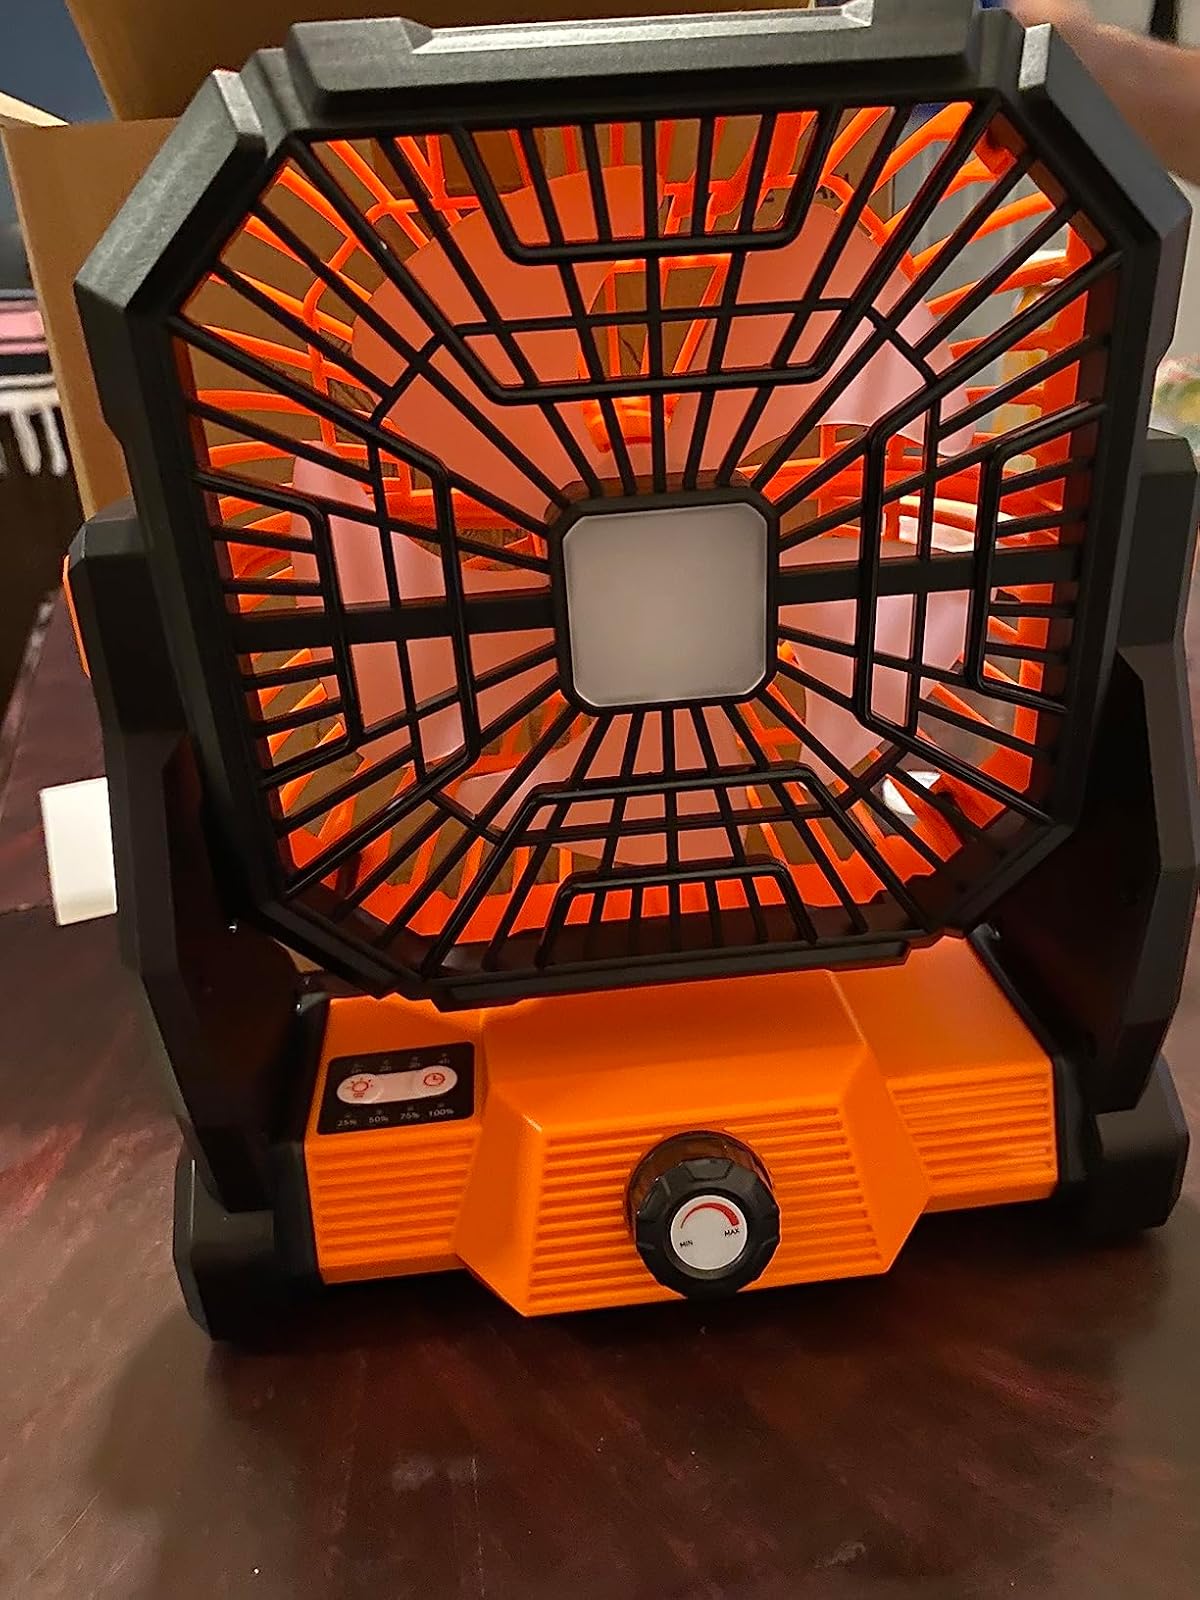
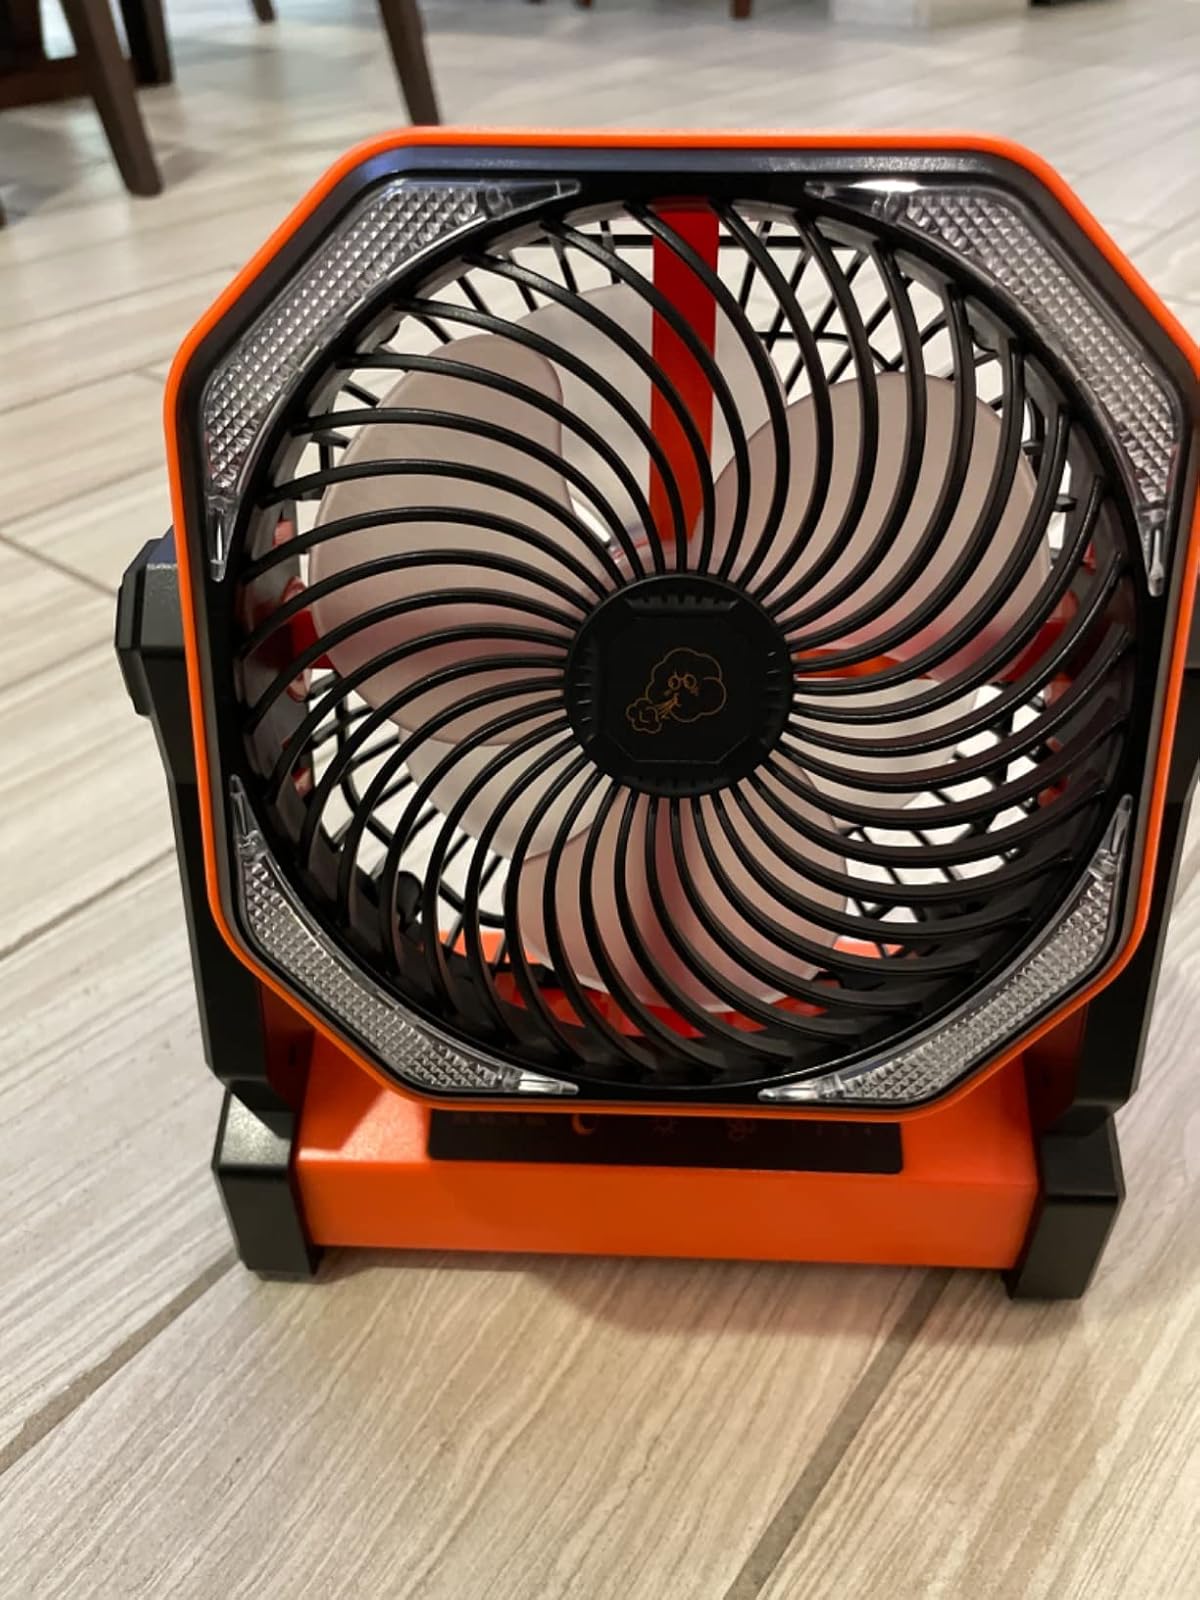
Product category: lantern
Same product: no